Traumatic brain injury

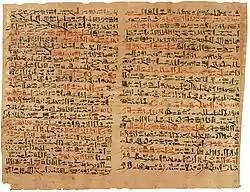
The Edwin Smith Papyrus

Improvement of neurological function usually occurs for two or more years after the trauma. For many years it was believed that recovery was fastest during the first six months, but there is no evidence to support this. It may be related to services commonly being withdrawn after this period, rather than any physiological limitation to further progress. Children recover better in the immediate time frame and improve for longer periods.